Charles Brooke (surgeon)

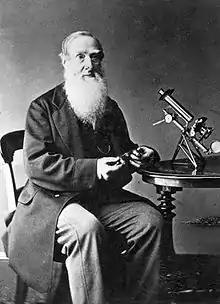
Charles Brooke

Charles Brooke FRMS FRS (30 June 1804 – 17 May 1879) was an English surgeon and inventor.